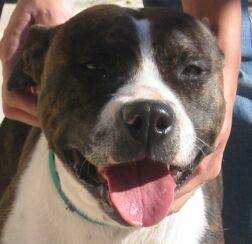
Label: dogs